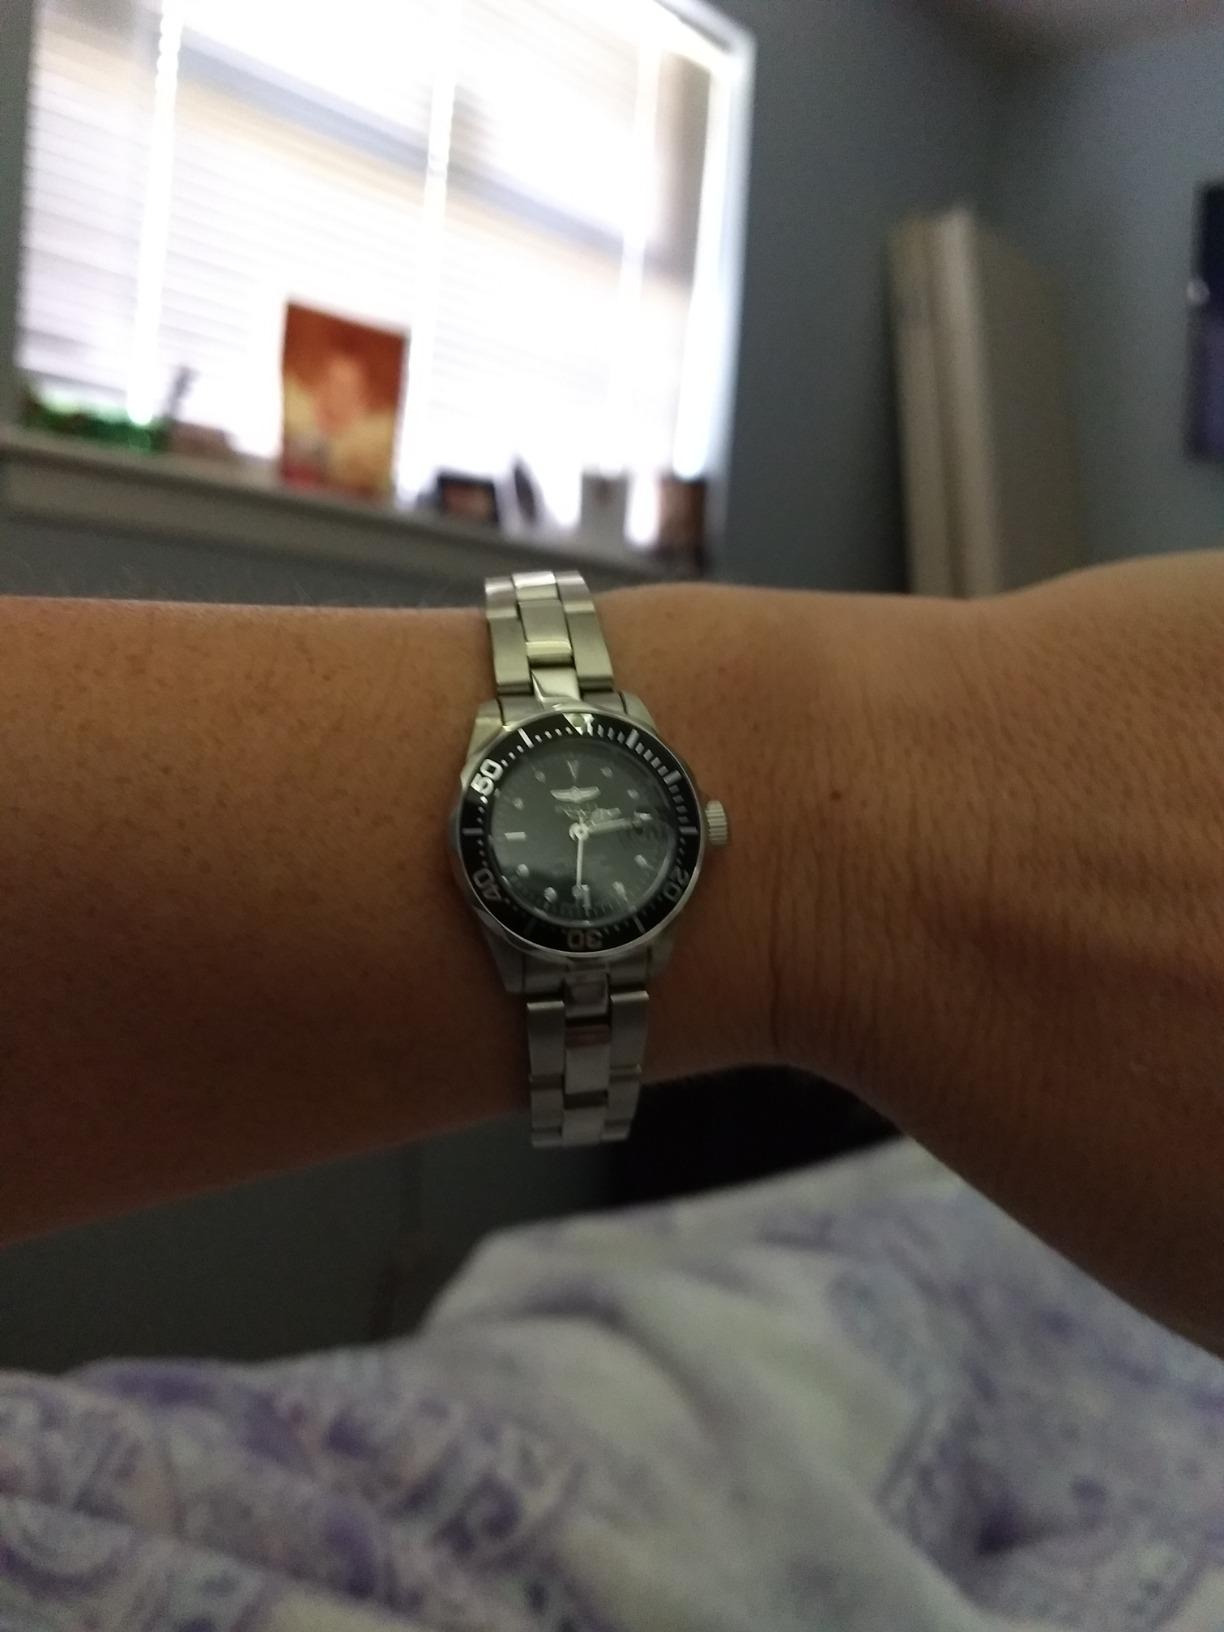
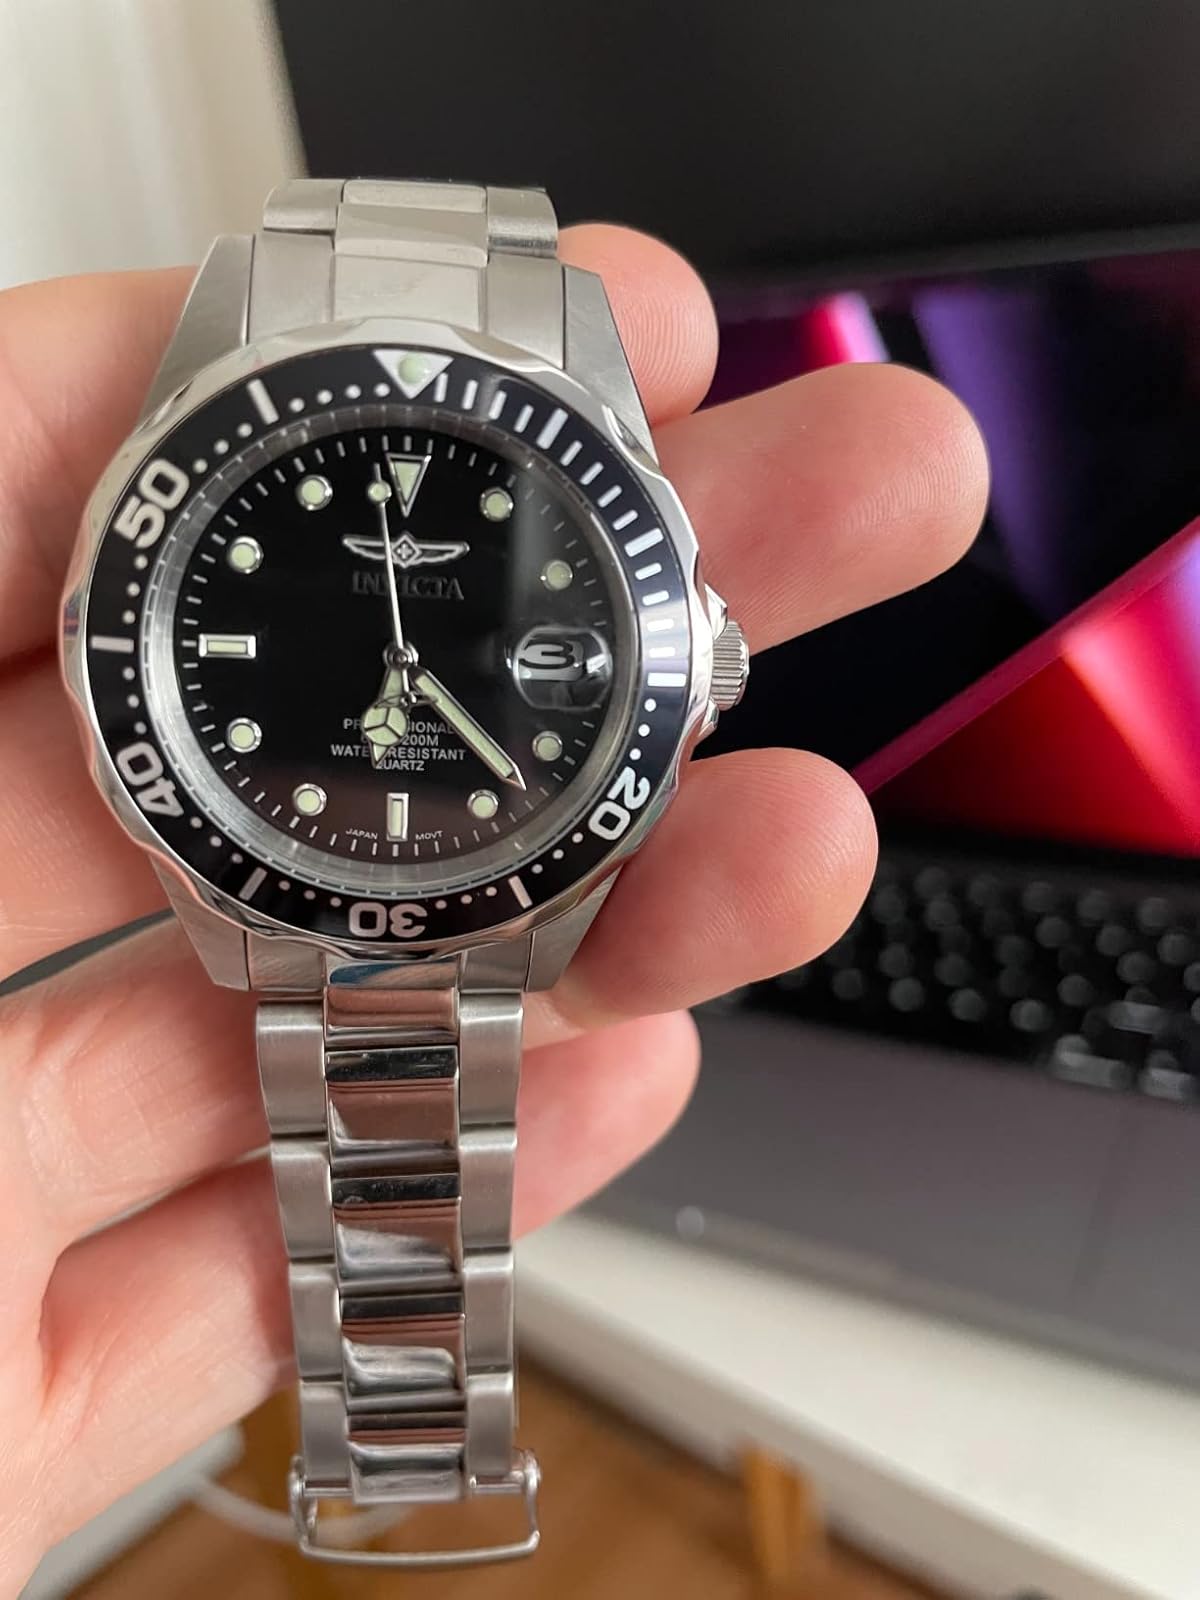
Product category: accessories_watch
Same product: yes